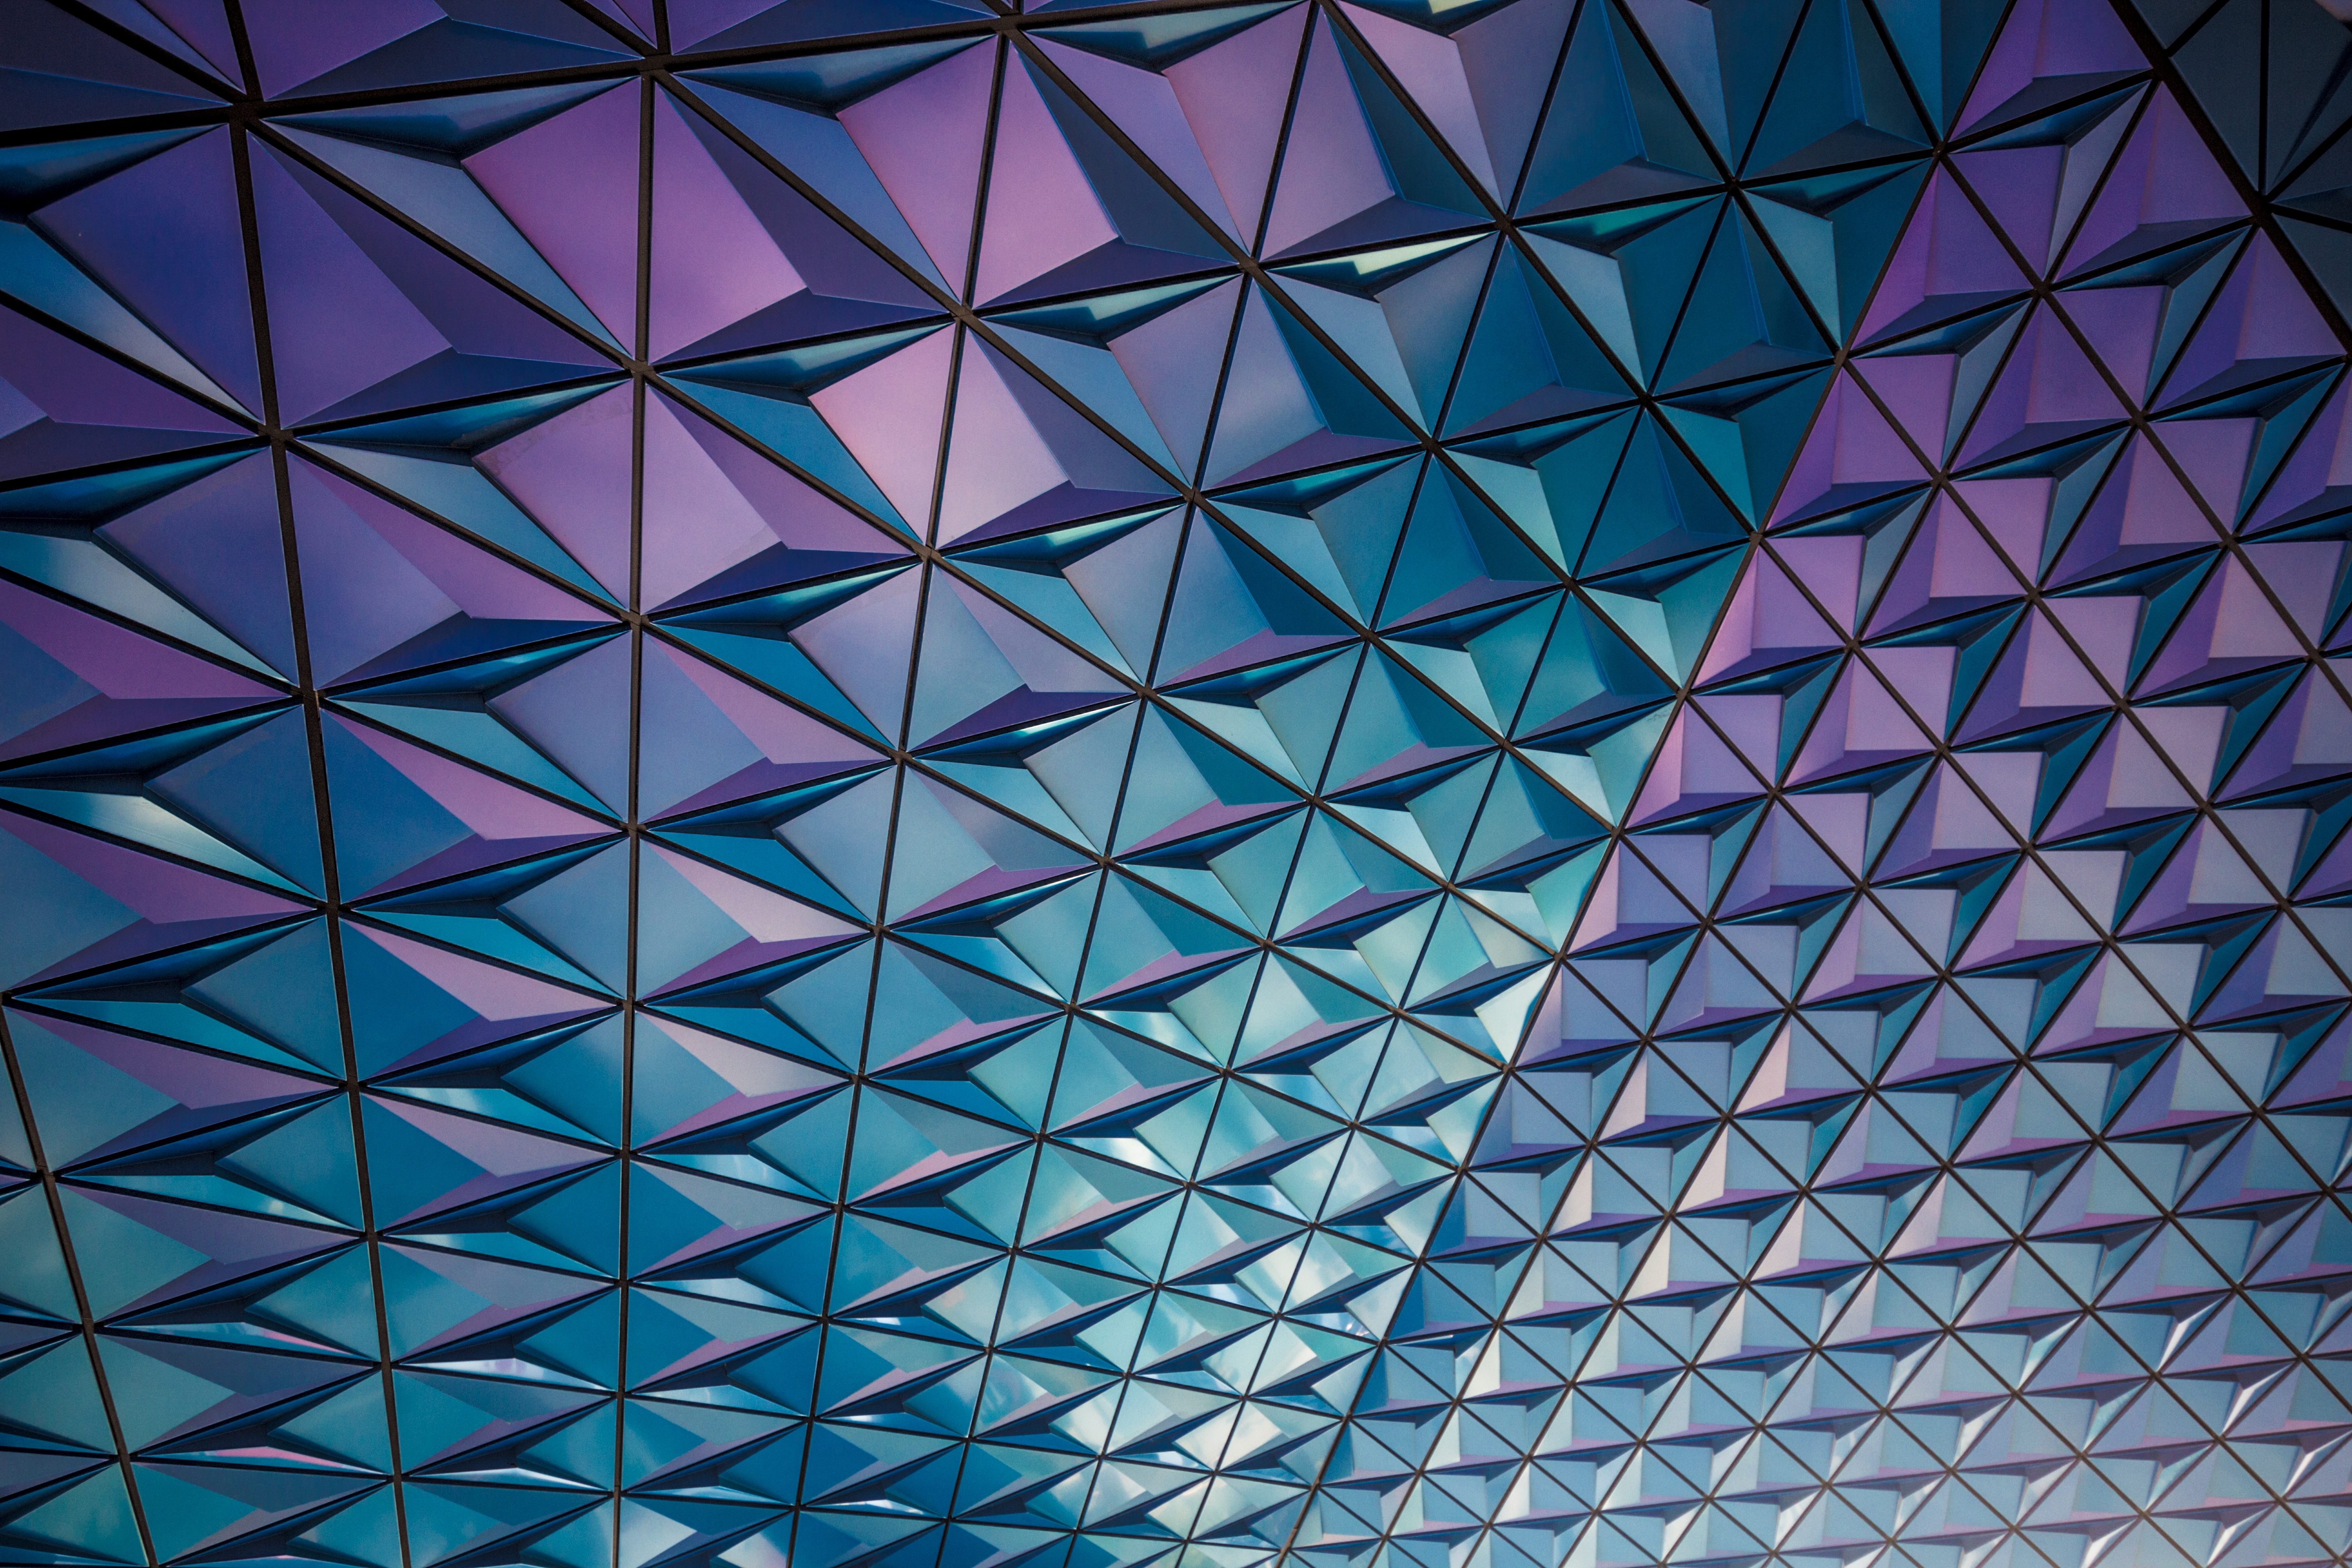
light, texture, skyscraper, pattern, line, green, color, facade, tile, blue, circle, art, design, triangle, symmetry, mosaic, shape